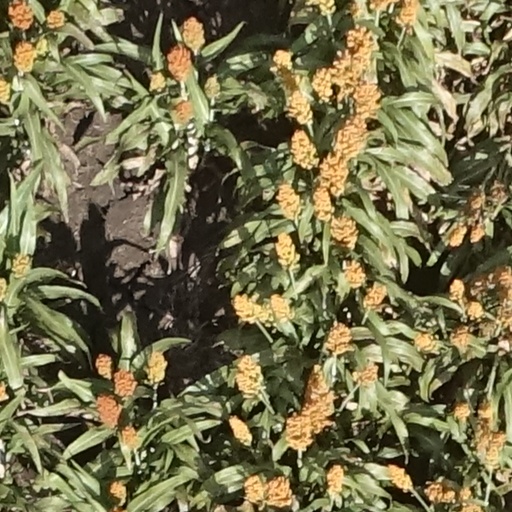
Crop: sorghum